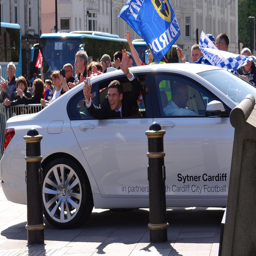
A man hanging out the back seat window of a white car.
A man waving to fans from a car window
an image of a man throwing his hands and waving out of a car
A man is in a car smiling and waving.
Man in suit sticking his head out of the back of a car.